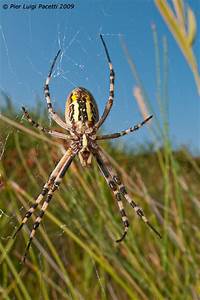
Label: spider